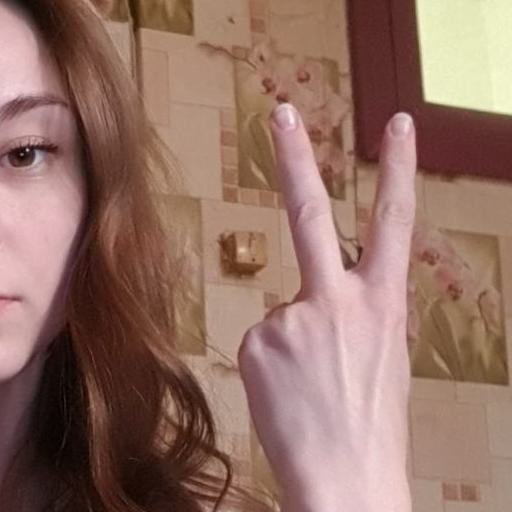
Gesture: peace_inverted